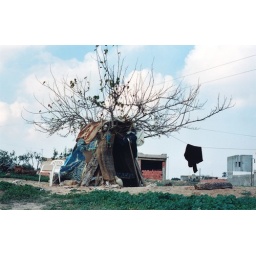
A tree house in El Ghriba, Jerba, Tunisia